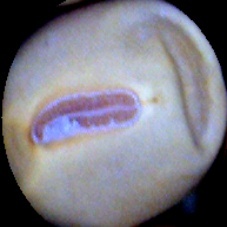
Label: Intact